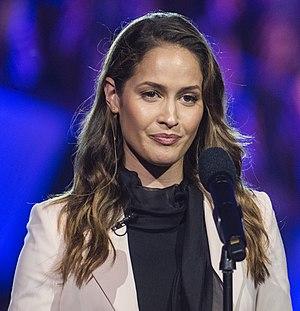
Jaina Lee Ortiz est une actrice et danseuse américaine née le 20 novembre 1986 en Californie.
Grey's Anatomy : Station 19 est une série télévisée dramatique américaine, créée par Stacy McKee, dont le pilote a été diffusé le 1ᵉʳ mars 2018 en tant que treizième épisode de la quatorzième saison de la série Grey's Anatomy, puis diffusée simultanément depuis le 22 mars 2018 sur ABC aux États-Unis et sur le réseau CTV au Canada.